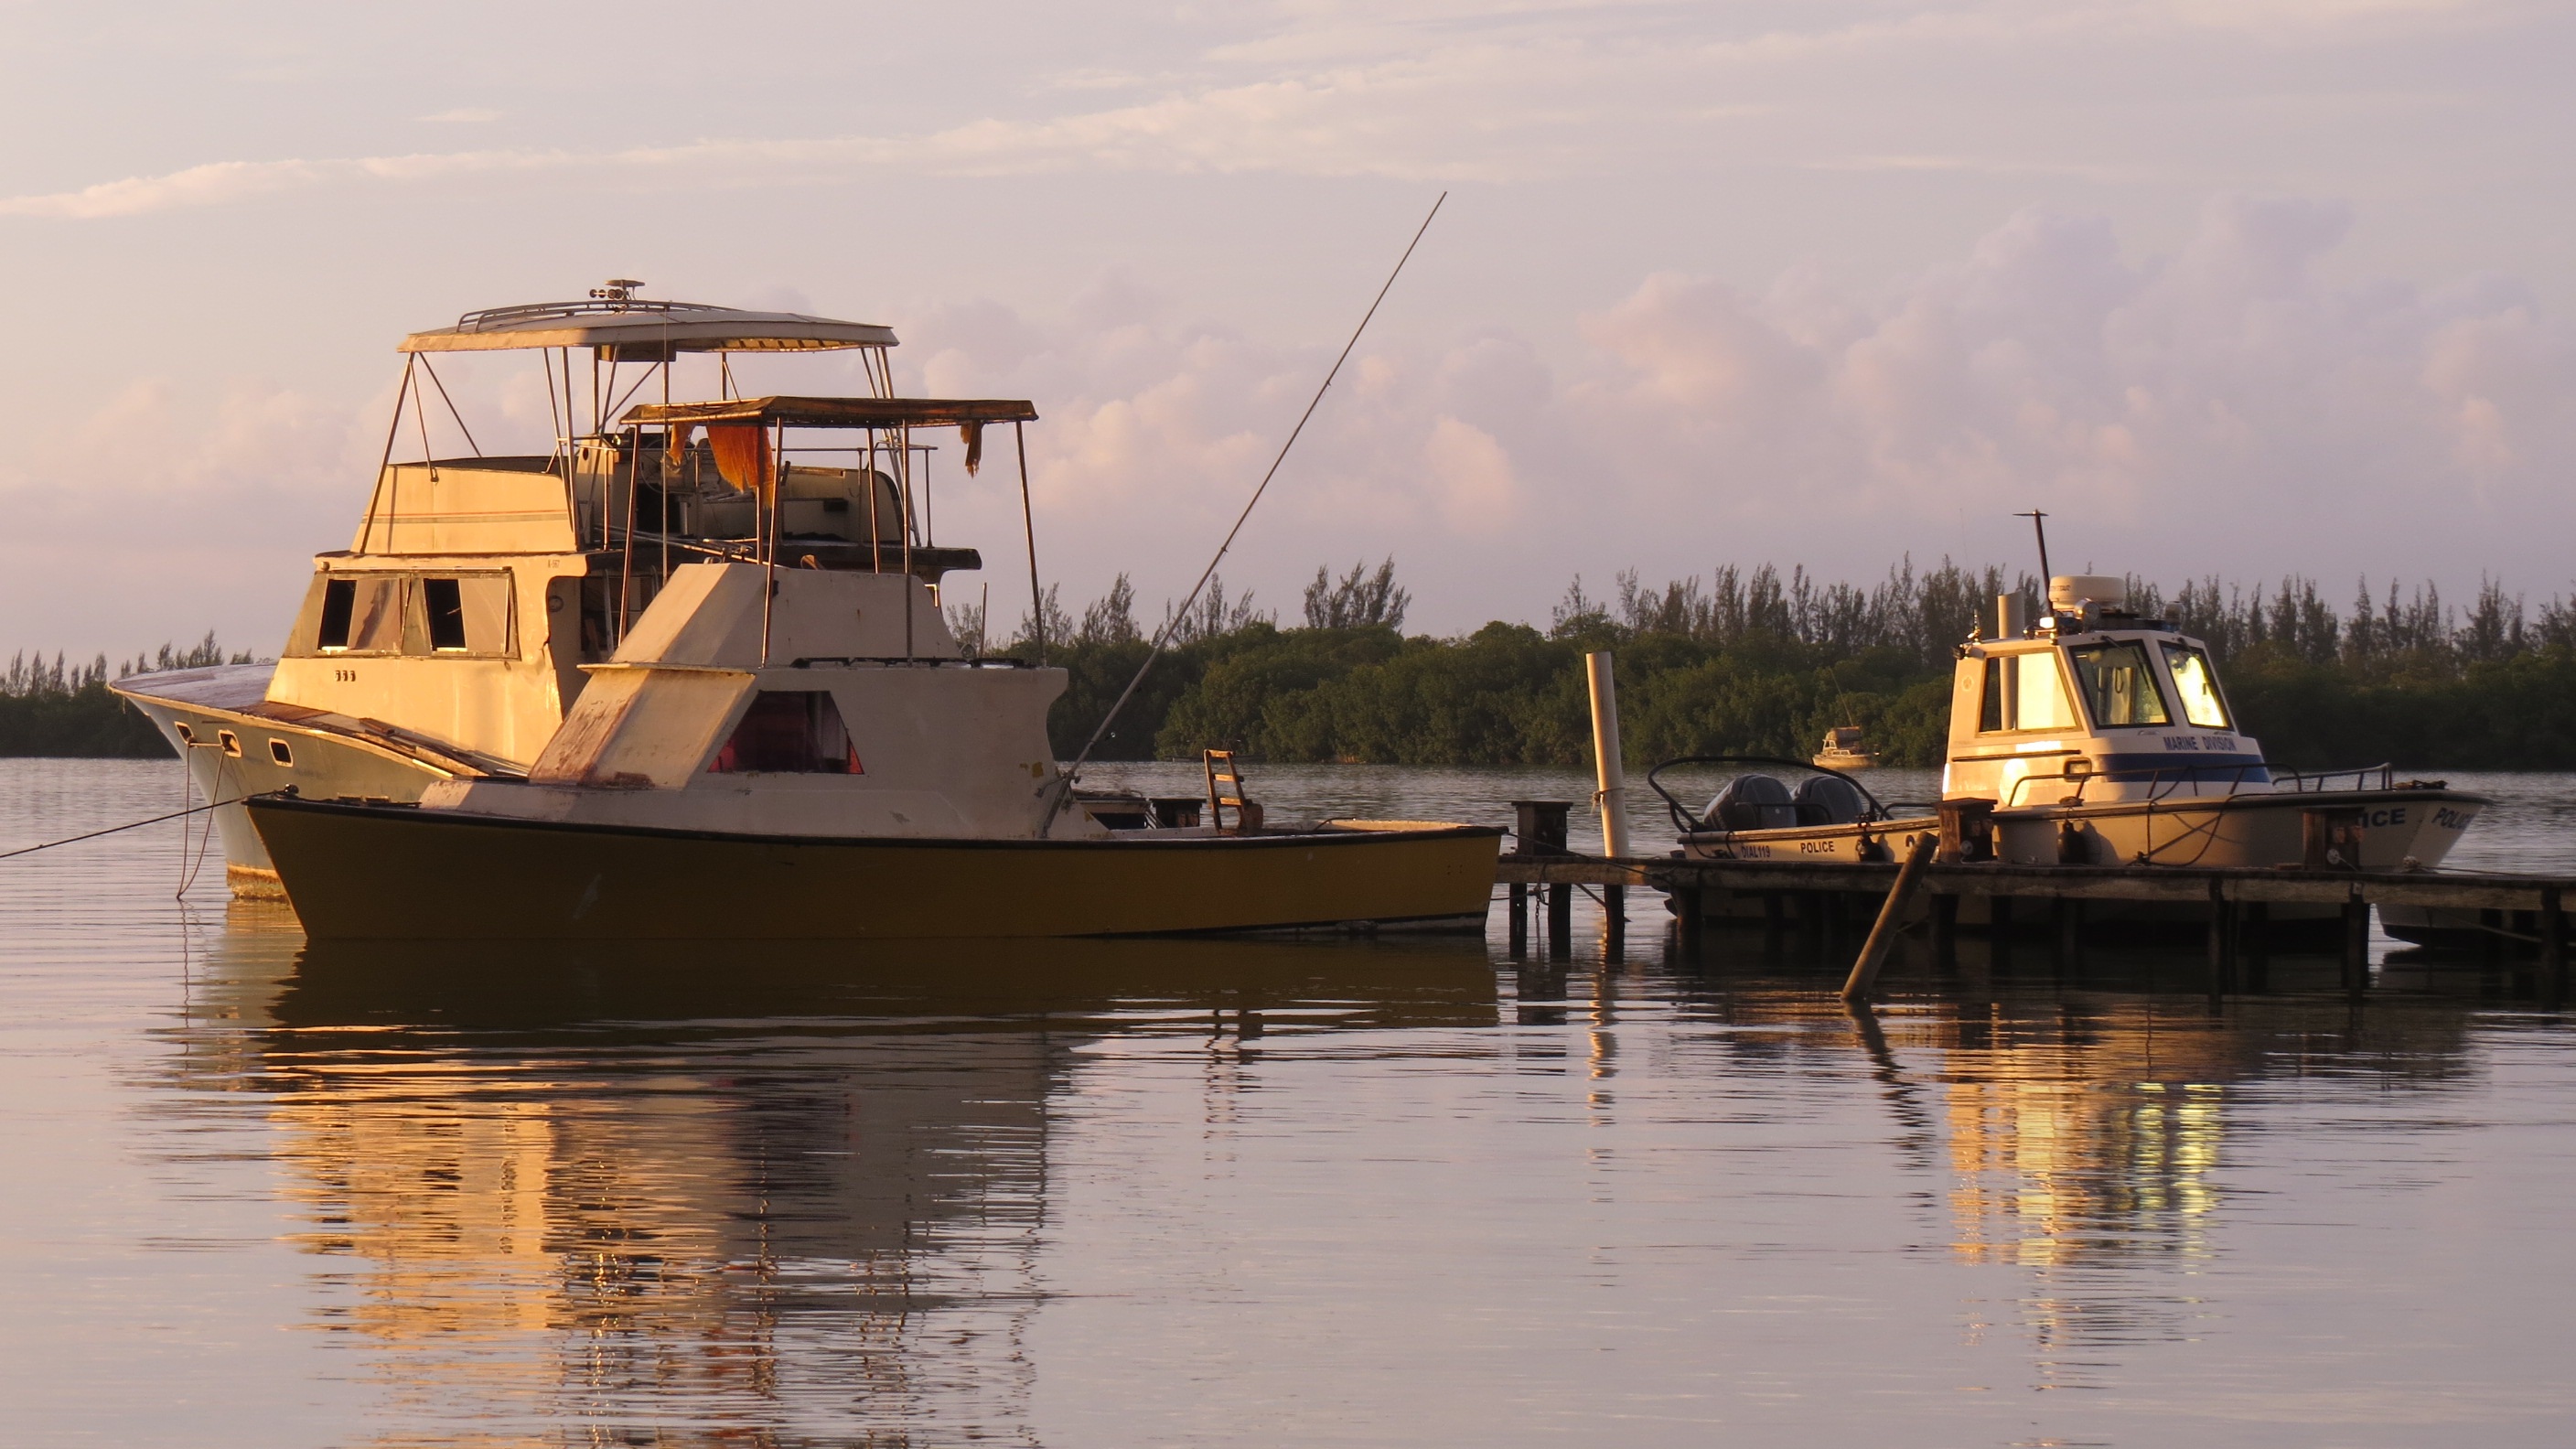
sea, water, nature, horizon, sunset, boat, night, ship, summer, travel, tranquility, vessel, vehicle, bay, rest, waterway, holidays, mar, litoral, sol, quiet, tugboat, watercraft, browse, fishing vessel, by sunsets, fishing trawler